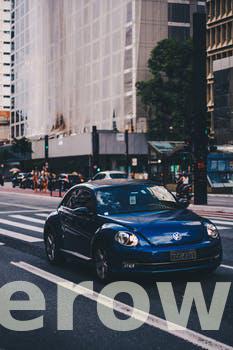
Label: Watermark